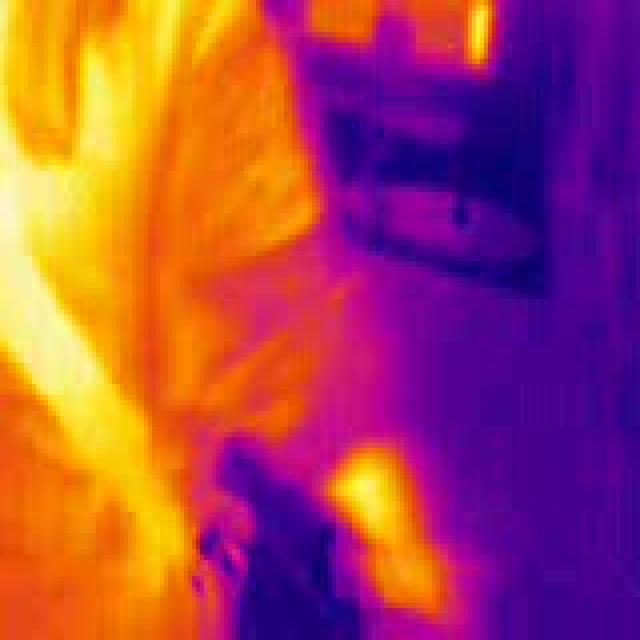
Detected objects:
label: person